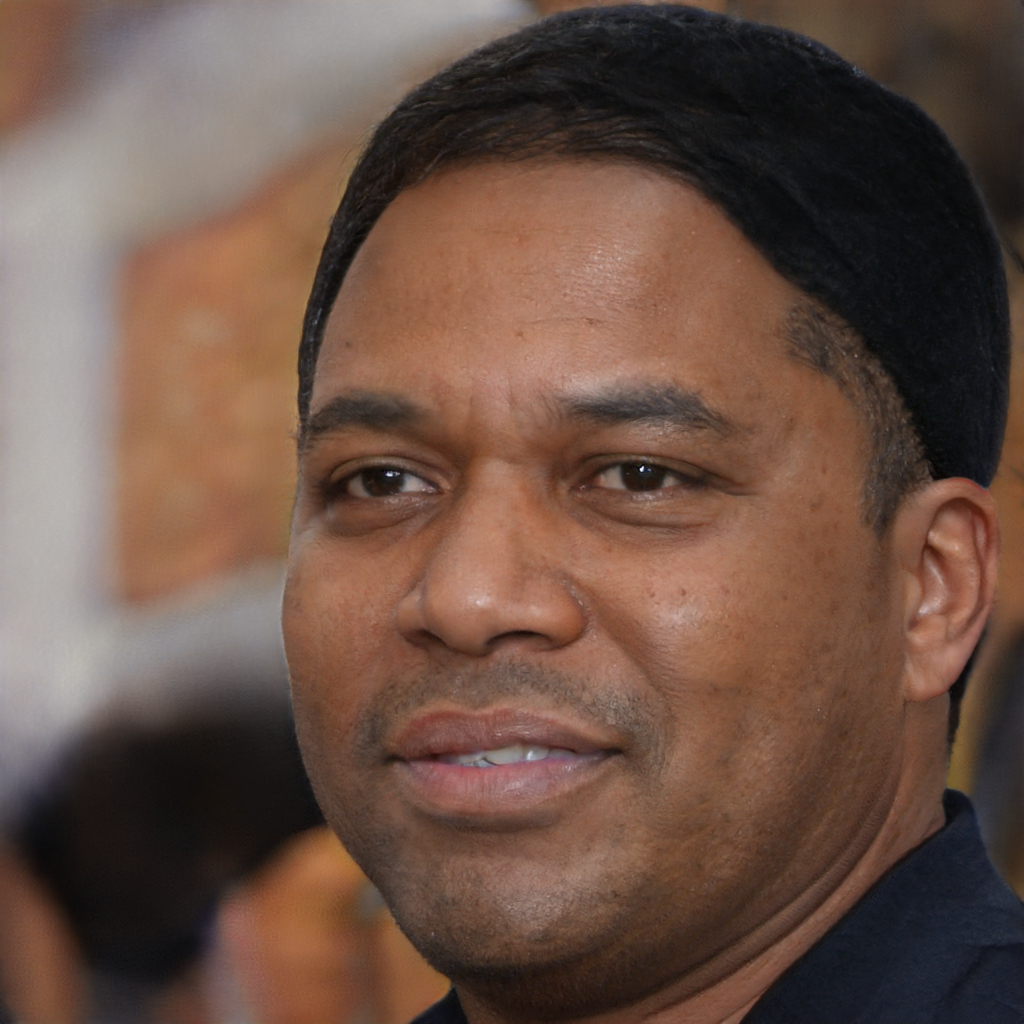
Label: Colored